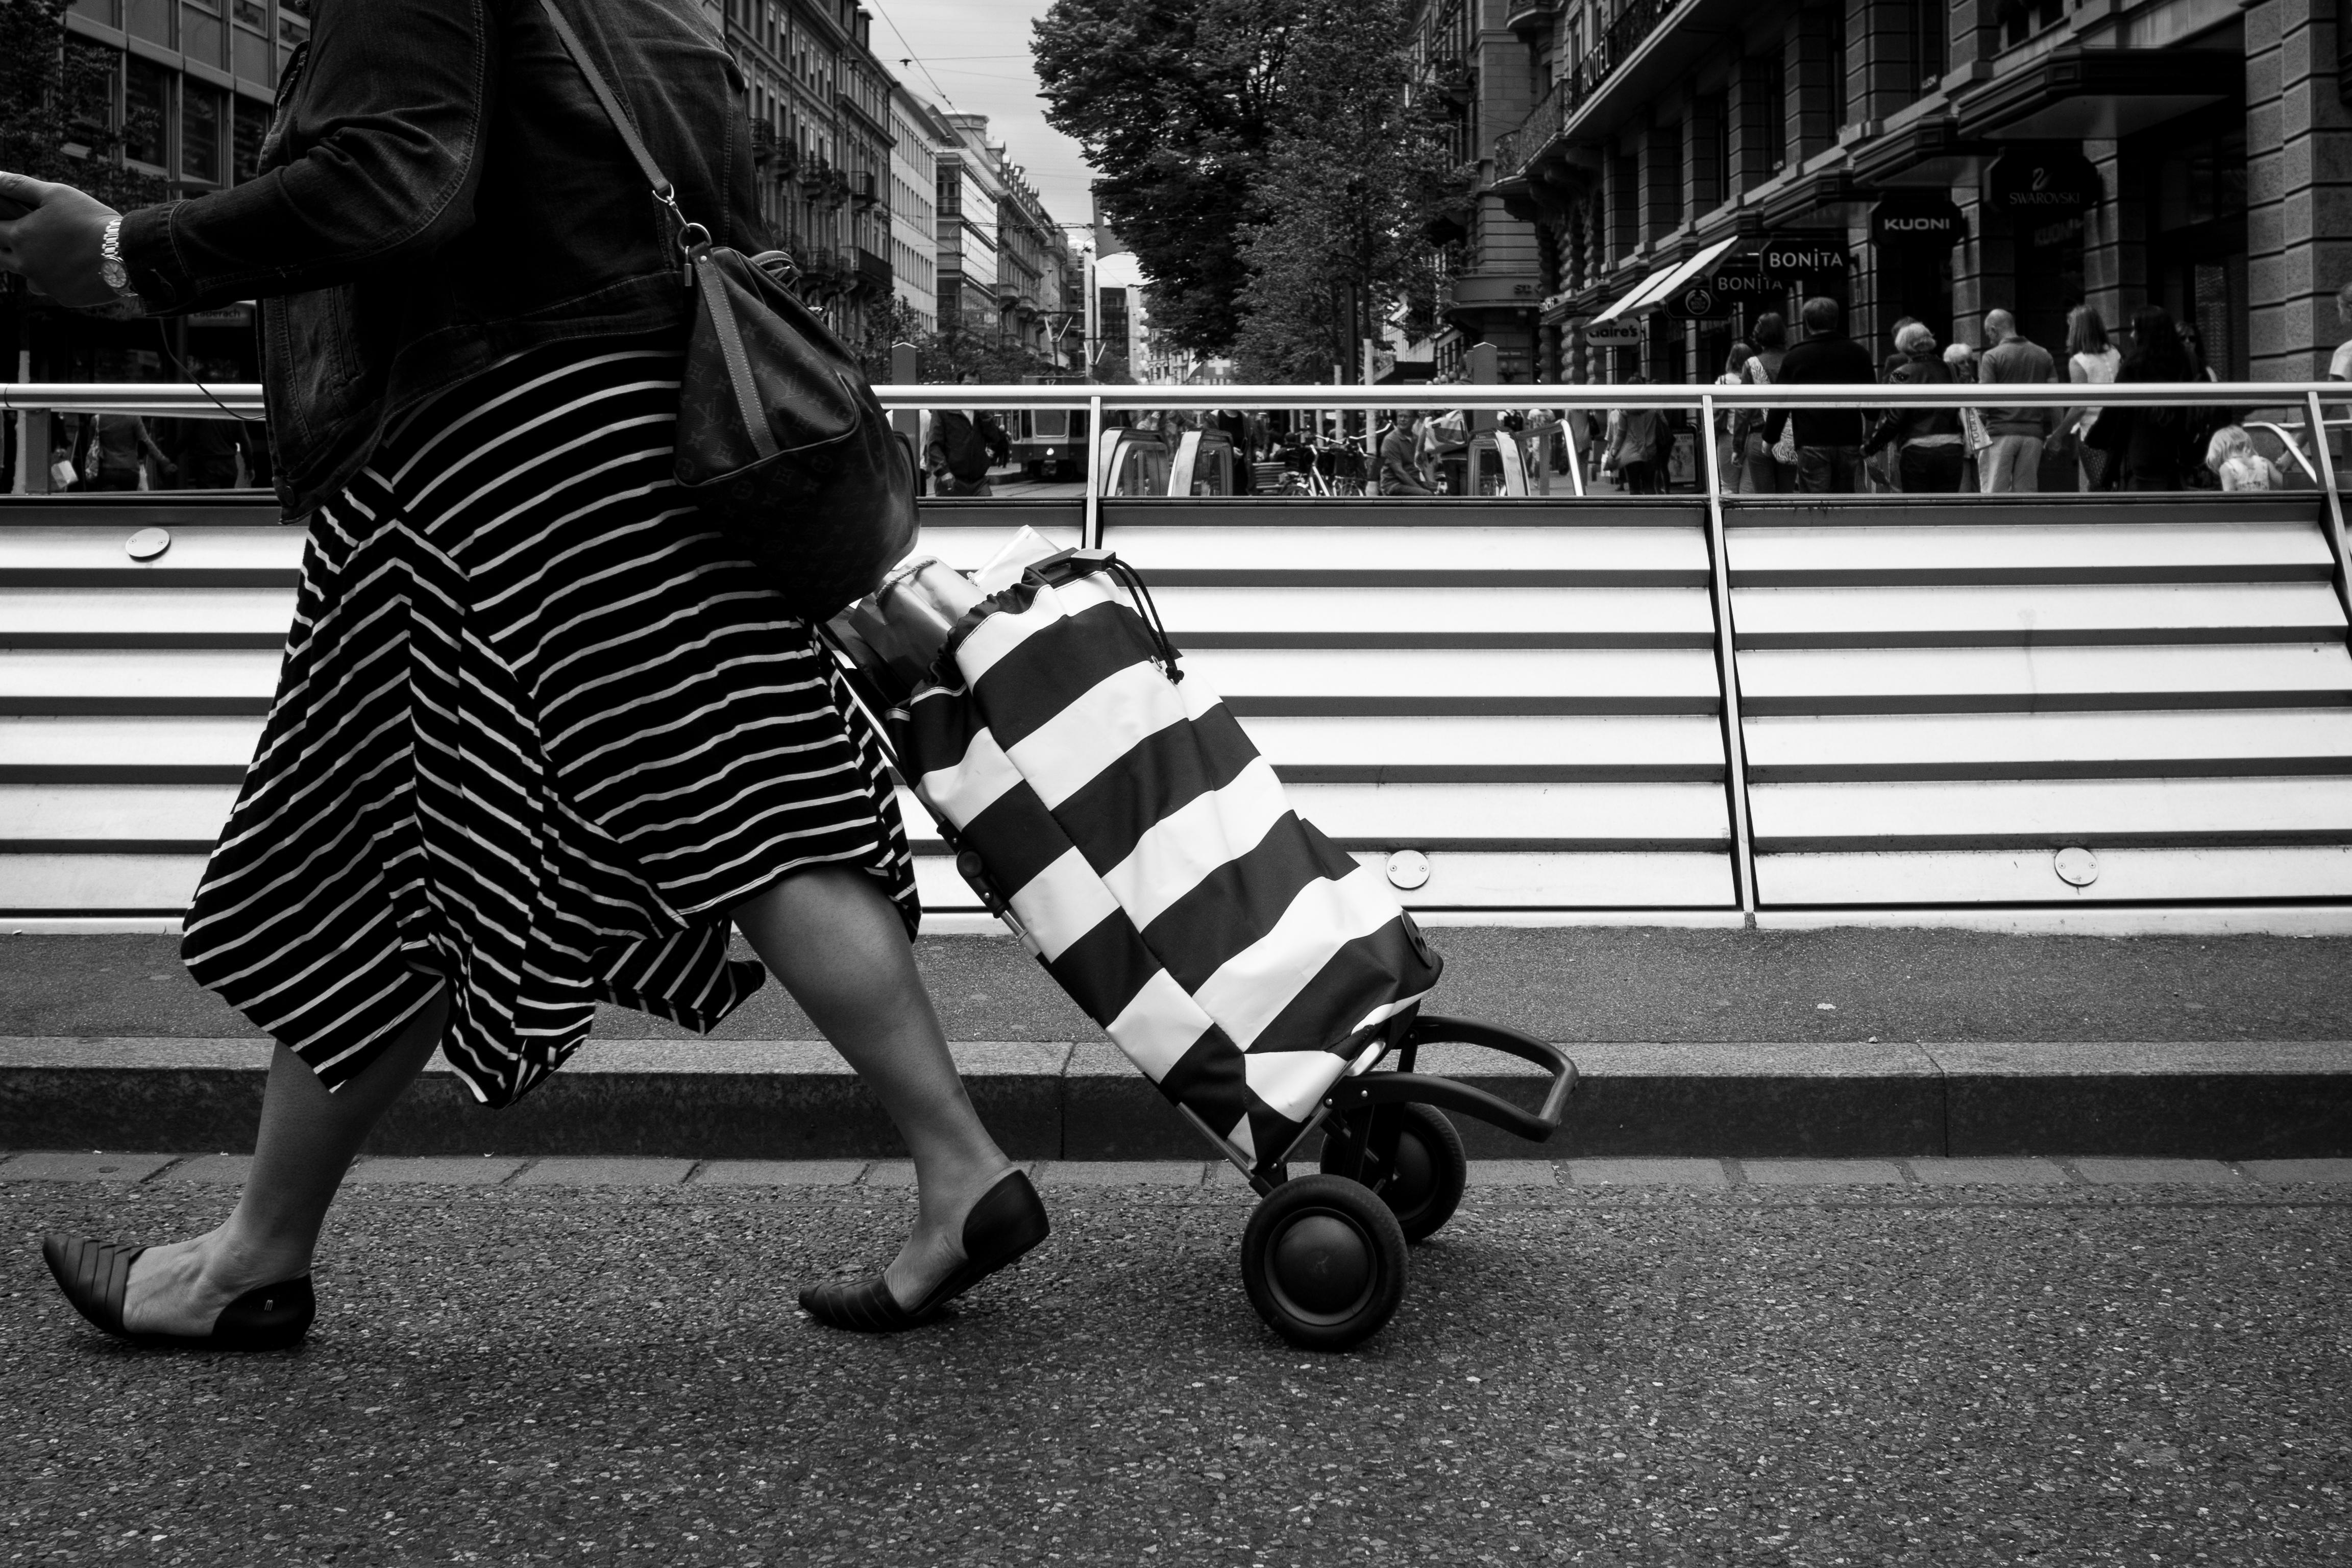
black and white, people, road, white, street, photography, sitting, black, monochrome, infrastructure, footwear, photograph, monochrome photography, human positions